Tab (drink)

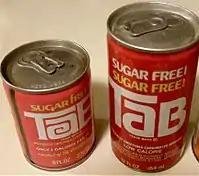
Early-1970s Tab can and a late-1970s can bearing the saccharin warning along the bottom

Tab was reformulated several times. It was initially sweetened with a mixture of cyclamate and saccharin. After the Food and Drug Administration (FDA) issued a ban on cyclamate in 1969, sodium saccharin was used as the beverage's primary sweetener.